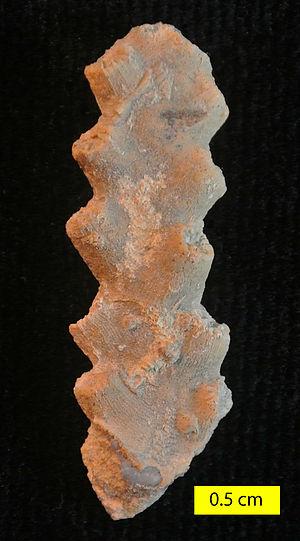
La formation de Matmor est le nom d'une formation géologique de 100 mètres d'épaisseur datant du Jurassique exposée dans la Hamakhtesh Hagadol.